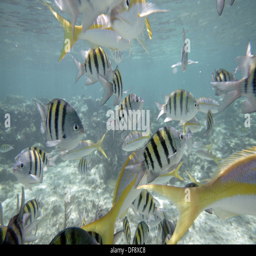
fish near the islet of island